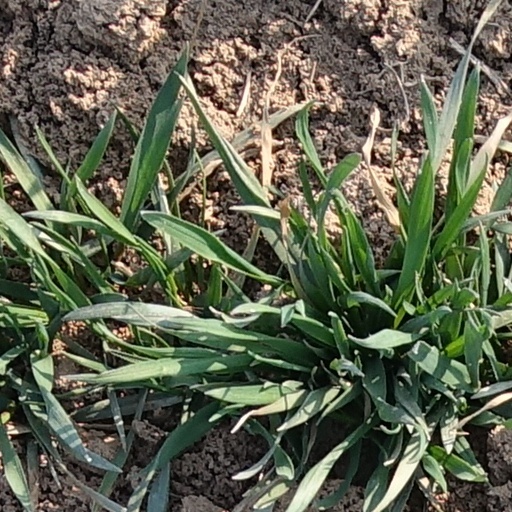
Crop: wheat